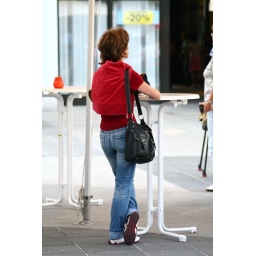
Lady in red, ok, Lady in red and blue :-)